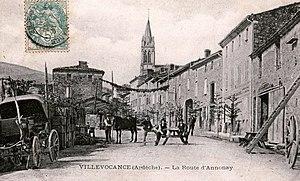
Villevocance entrée 1906
Villevocance est une commune française, située dans le nord du département de l'Ardèche en région Auvergne-Rhône-Alpes.